Presidency of Kassym-Jomart Tokayev

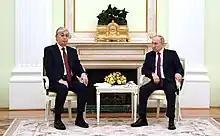
Tokayev with Russian President Vladimir Putin in Moscow, 28 November 2022

Upon assuming the presidency of Kazakhstan in 2019, Tokayev immediately faced a complex political environment, largely shaped by his predecessor, Nursultan Nazarbayev, who had ruled the country for nearly three decades. Tokayev's relationship with Nazarbayev was crucial during his early presidency, balancing both continuity and the need for political change.